Forward air control operations during the Korean War

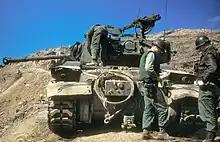
USAF forward air controller (right) consults with a U.S. Army officer beside a radio-equipped M46 tank in Korea.

On 13 October 1950, Fifth Air Force moved its Joint Operations Center forward to Seoul. The 502d TCG arrived for duty, and absorbed the provisional 6132d TCG. Nevertheless, communications between the JOC and tactical fighter wings remained problematic. Another problem hindering forward air control was inadequate aerial photography coverage for intelligence purposes.